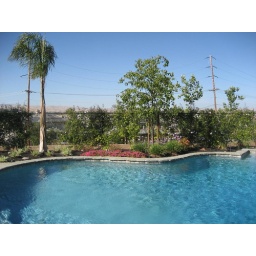
Power lines are present... we've discussed it...the trees on hill below property may eventually screen it-